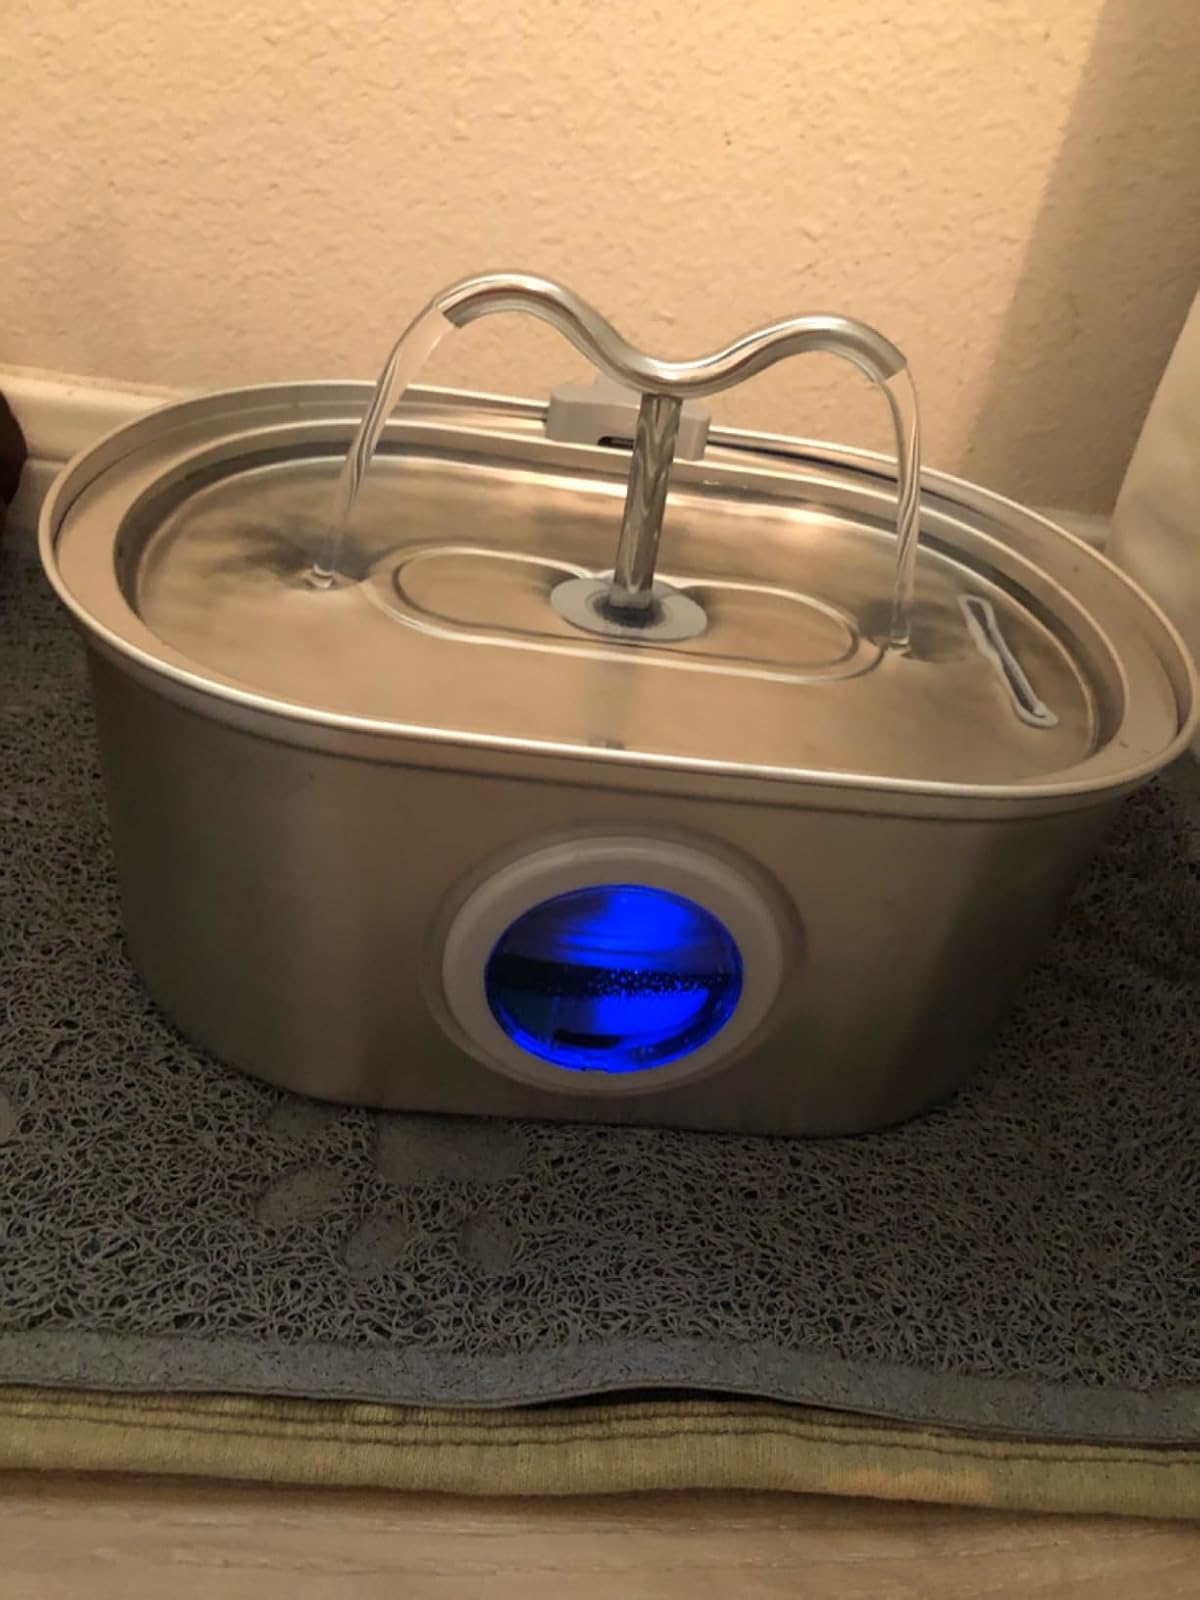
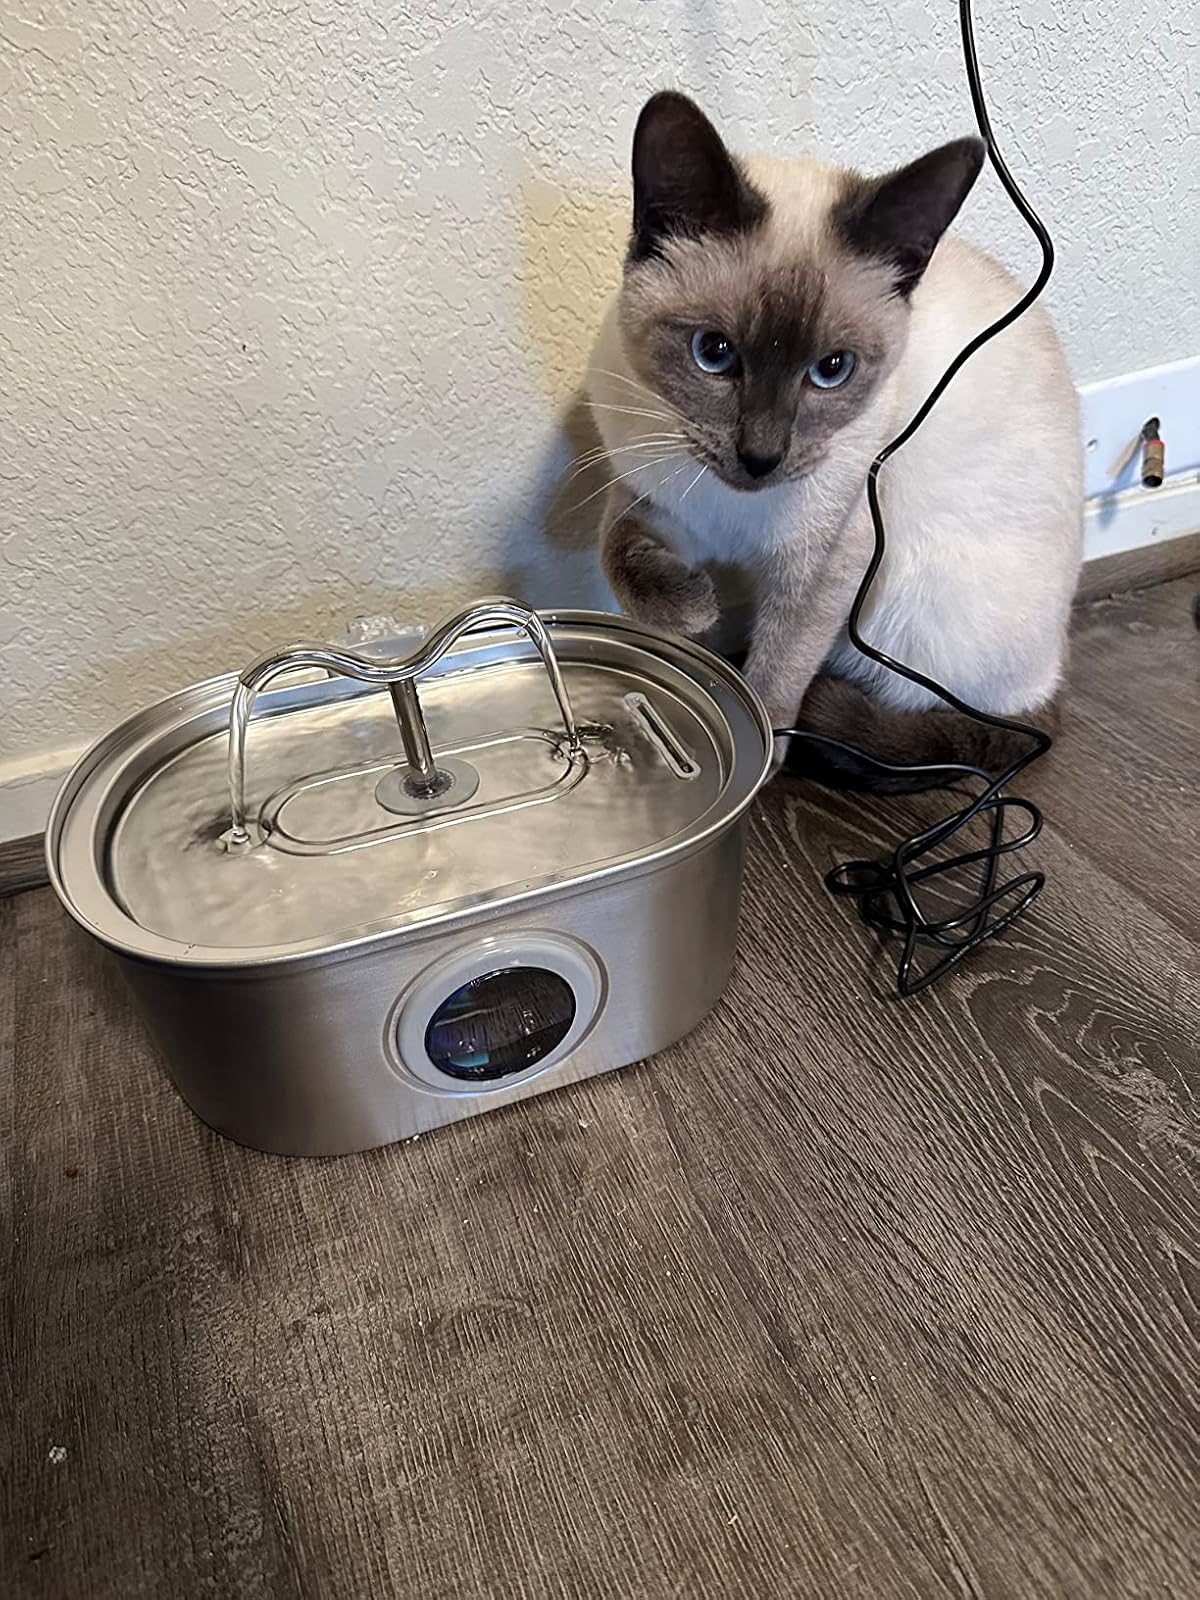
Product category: items_bowl
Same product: yes